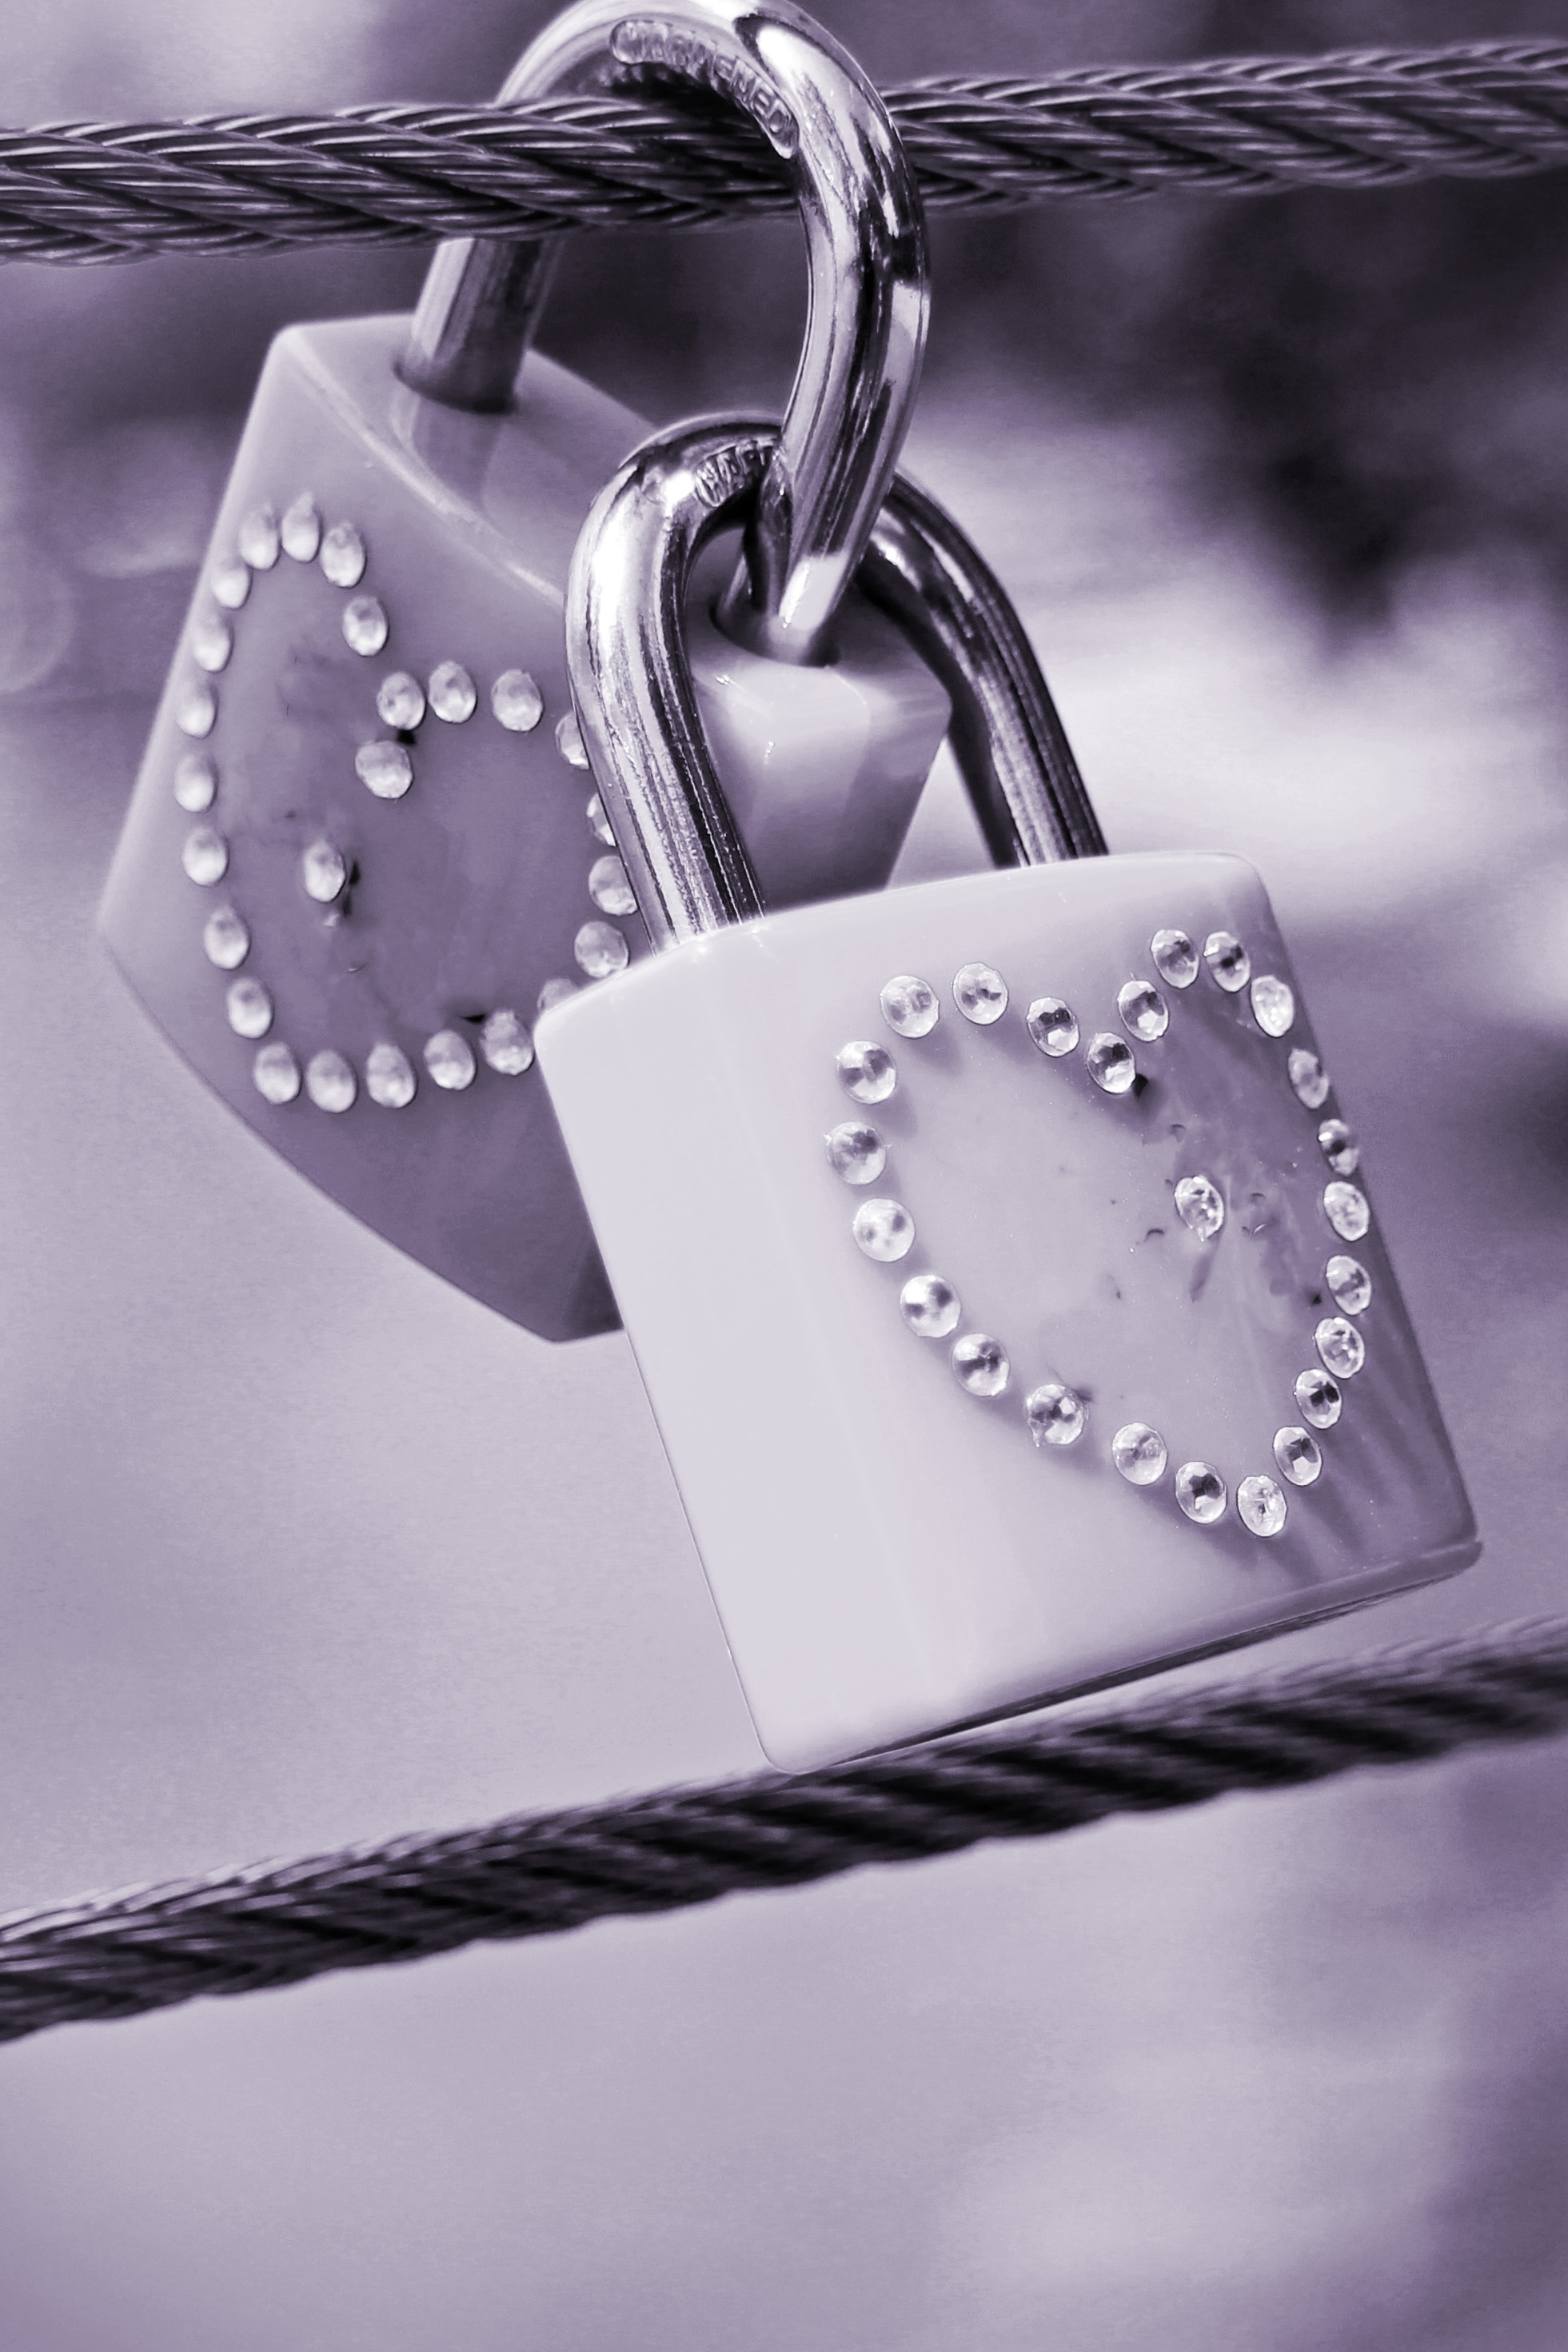
white, love, heart, symbol, castle, black, jewellery, closed, connection, emotion, sure, security lock, fashion accessory